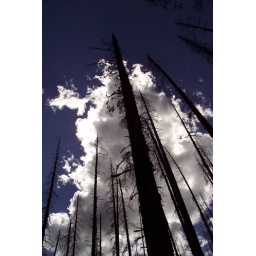
Some of the mighty pine trees affected by the devastating bark beetle.